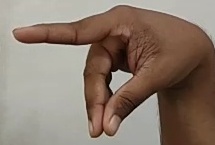
ASL sign: P